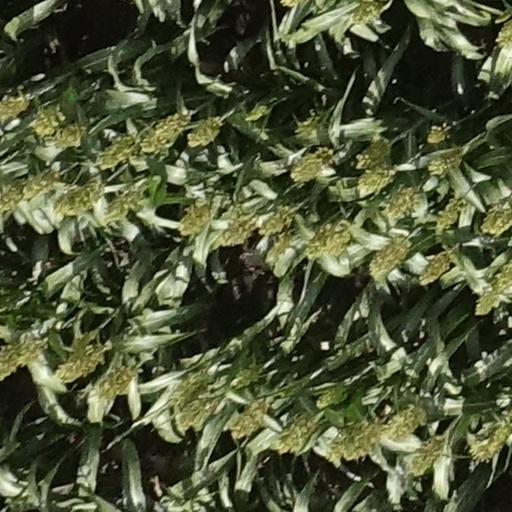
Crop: sorghum